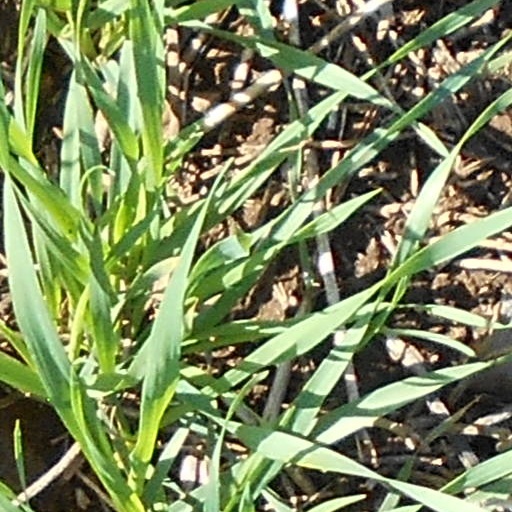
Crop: wheat